Blackfish (film)

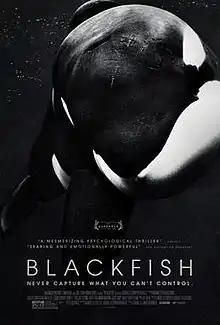
Theatrical release poster

Blackfish is a 2013 American documentary film directed by Gabriela Cowperthwaite. It concerns Tilikum, an orca held by SeaWorld and the controversy over captive orcas. The film premiered at the 2013 Sundance Film Festival on January 19, 2013, and was picked up by Magnolia Pictures and CNN Films for wider release. It was nominated for the BAFTA Award for Best Documentary.